Tendring District

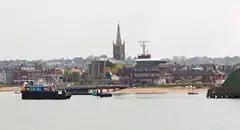
Harwich, an important port town in both the district and Essex

The district was formed on 1 April 1974 under the Local Government Act 1972, covering the whole area of five former districts, which were all abolished at the same time: